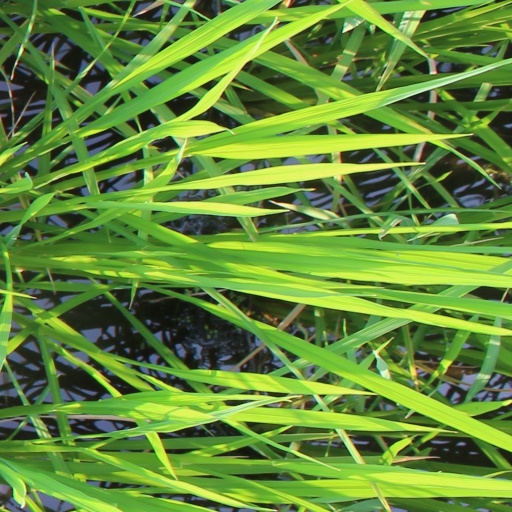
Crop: rice